Willem Jacob Herreyns

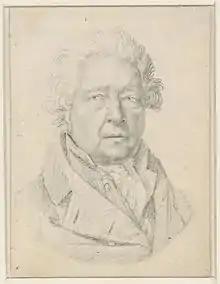
"Self-portrait"

Willem Jacob Herreyns (Antwerp, 10 June 1743 – Antwerp, 10 August 1827) was a Flemish painter of history subjects and portraits. He is regarded as one of the last painters in the tradition of the Flemish Baroque and the last follower of Peter Paul Rubens.